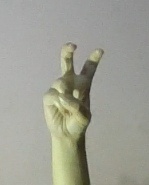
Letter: toot